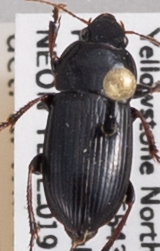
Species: Harpalus opacipennis
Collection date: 2018-07-12
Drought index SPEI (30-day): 0.662
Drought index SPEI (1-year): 2.09
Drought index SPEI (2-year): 0.992